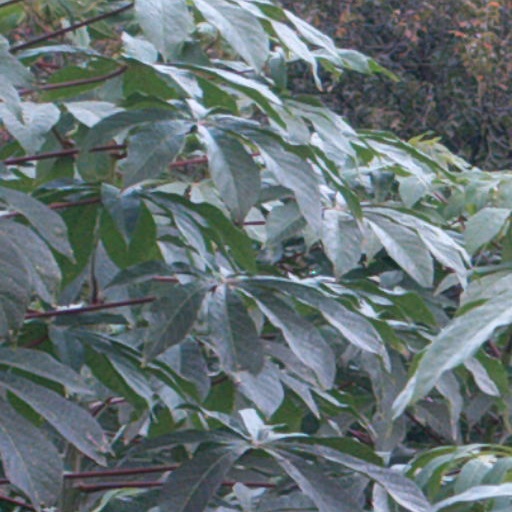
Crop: cassava